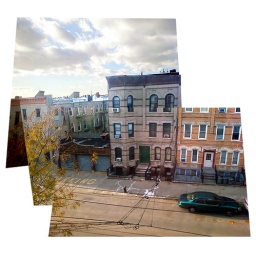
messing around with cell phone photos taken from my bedroom window